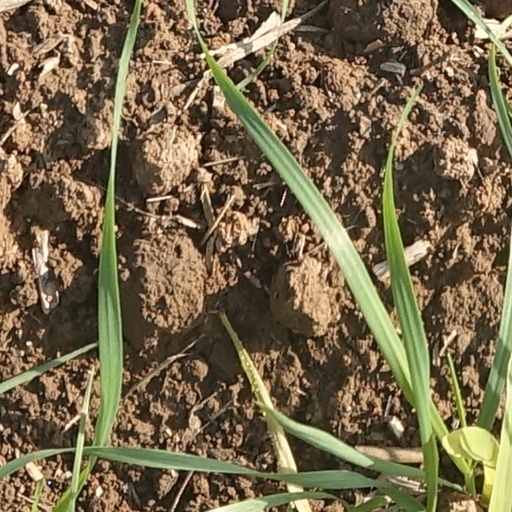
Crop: wheat